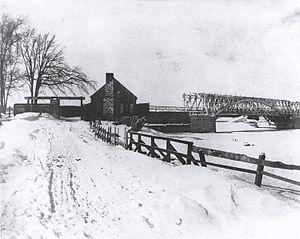
Photographie, Pont à L'Abord-à-Plouffe, près de Montréal, QC, 1859, Alexander Henderson, Sels d'argent sur papier monté sur papier, 20 x 25 cm
L'Abord-à-Plouffe est un ancien village québécois. Le 4 avril 1961, le village a été fusionnée aux villes de Saint-Martin et de Renaud pour former la ville de Chomedey. Le 6 août 1965, la ville de Chomedey a été fusionnée avec les treize autres villes de l'île Jésus pour former la ville de Laval.